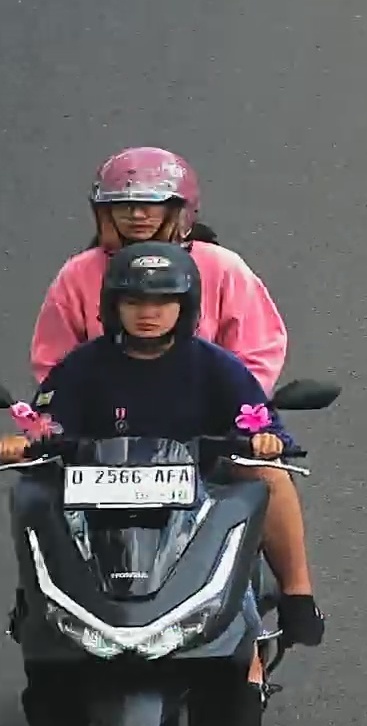
person-with-helmet: 2
person-without-helmet: 0